List of birds of Maryland

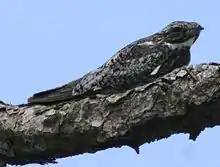
Common nighthawk

Order: CaprimulgiformesFamily: Caprimulgidae